The Iliac Crest

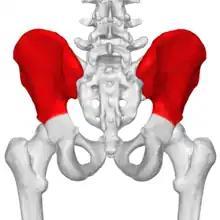
The ilium

Iliac Crest and Gender Binary - The iliac crest—also called the ilium or hip bones—is a portion of the pelvic region that can provide insight as to one's age or gender. In this novel, the narrator focuses heavily on the hip bones of the False One. At the end of the novel, he states that if the women had paid attention to his hip bones, they would have guessed his secret. This all leads into the themes of the gender binary prevalent throughout the novel. Multiple times, the narrator analyzes what makes a man a man and what makes a woman a woman, but he always returns to the hip bones, especially the prominent ones of the False One. Rivera Garza delves into why this gender binary is important and what exactly it is that divides the genders; this is ultimately the main commentary of the work.